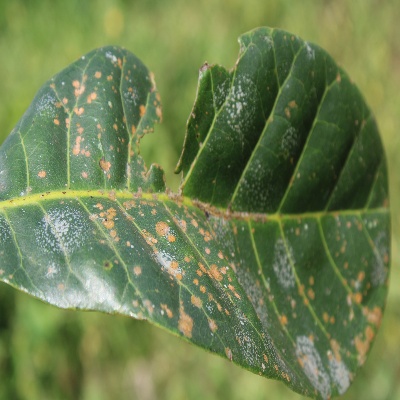
Crop: Cashew
Condition: red rust